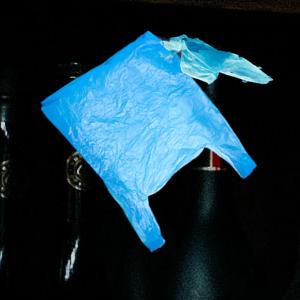
Label: plasticbags